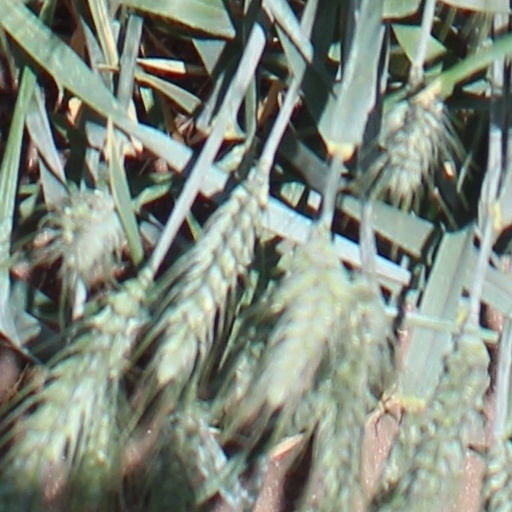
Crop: wheat